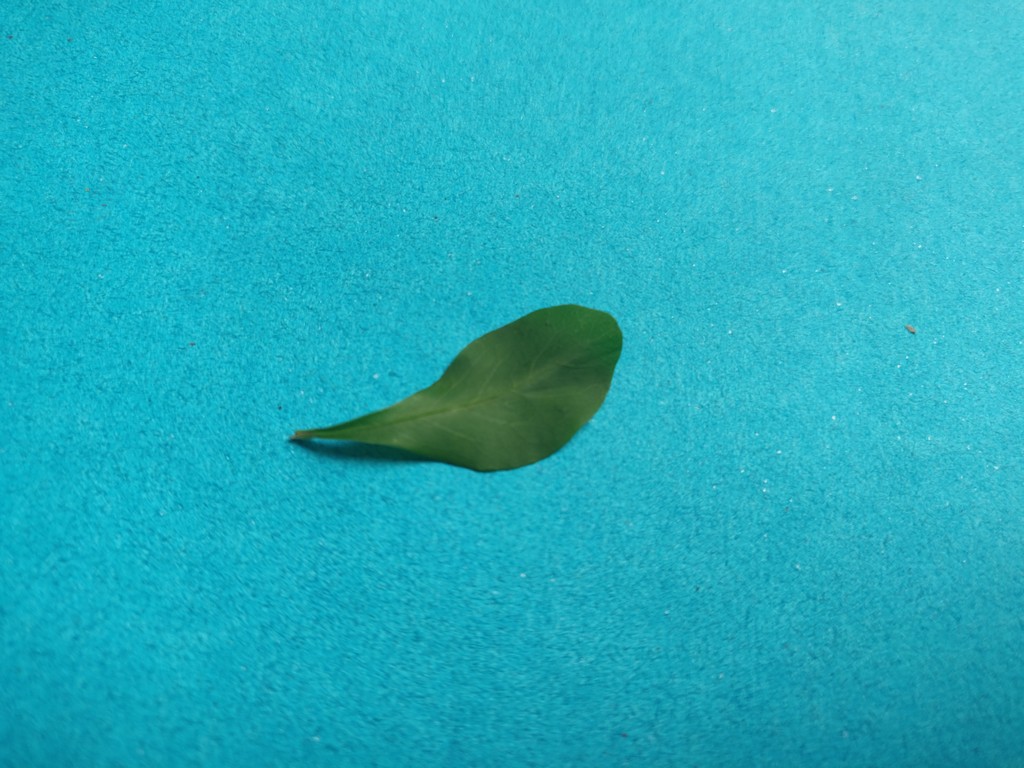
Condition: Healthy
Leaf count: single
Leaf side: front